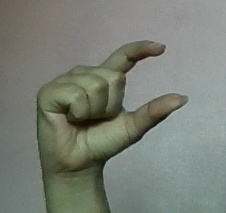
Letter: dal